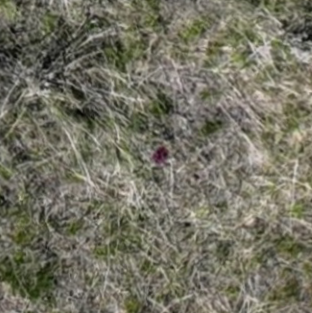
Month: may
Dye color: red
Dye concentration: high